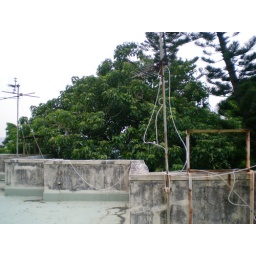
Looking to the North from around Block 3-5th floor. Note the tree height and how close it is to the building